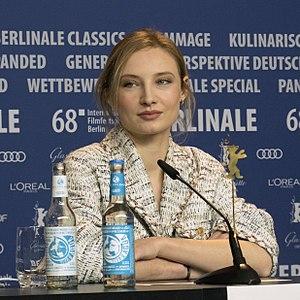
Julia Roy, née le 12 décembre 1989 à Paris, est une actrice et scénariste franco-autrichienne.